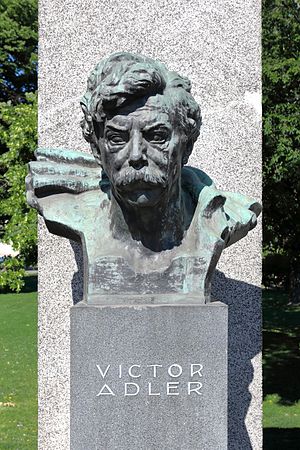
Victor Adler
Buste af Victor Adler, rejst i Wien.
Victor Adler var en østrigsk socialdemokratisk politiker. Han var far til politikeren Friedrich Adler.